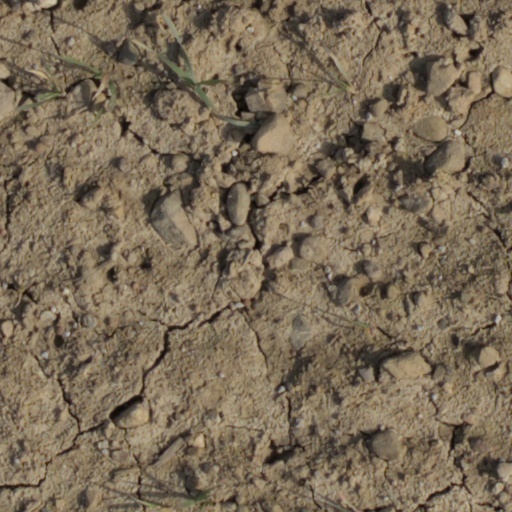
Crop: wheat